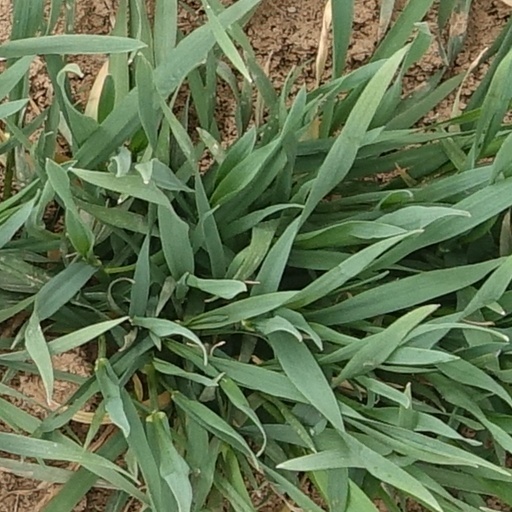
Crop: wheat